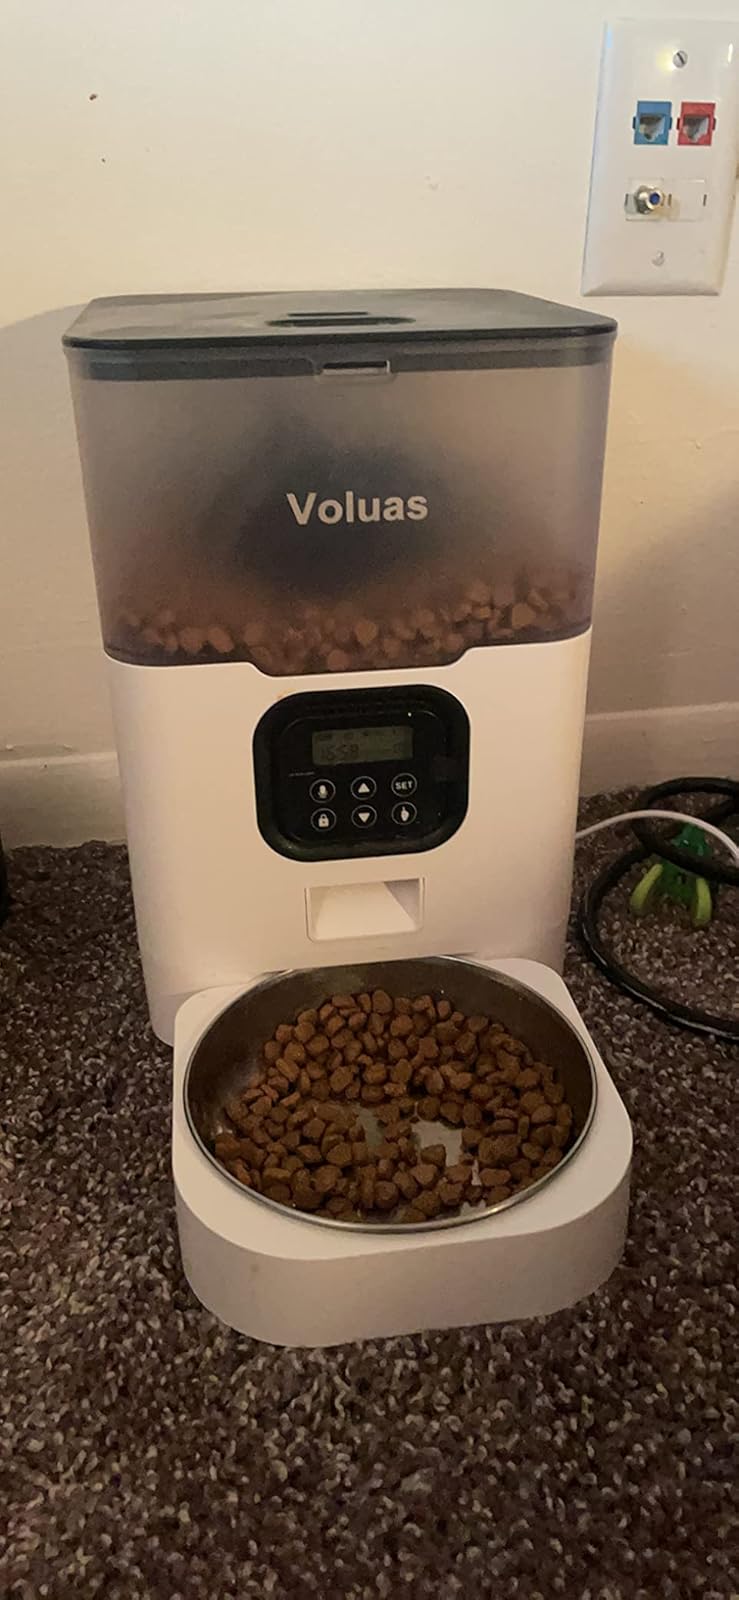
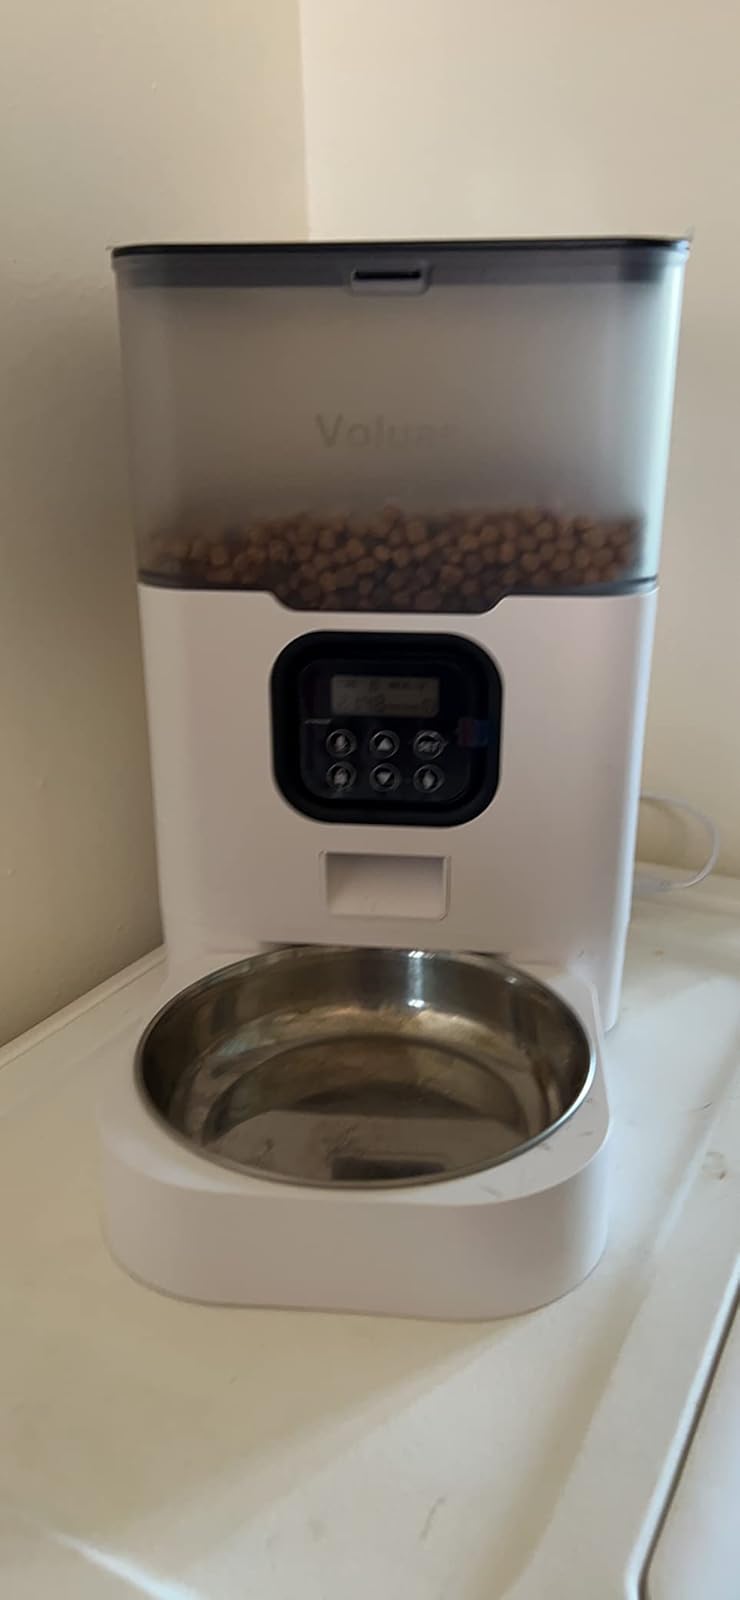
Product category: items_feeder
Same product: yes